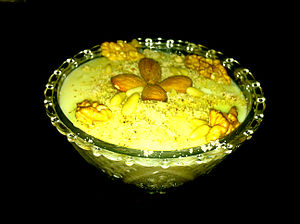
Assidat zgougou
Assidat zgougou
Assidat zgougou er en tunesisk og tyrkisk dessertcreme, der fremmest består af ristede pinjekerner, mel, sukker, mælk og æg. Det er almindeligt at udveksle rigt pyntede skåle med assidat zgougou ved den muslimske højtid Mawlid.